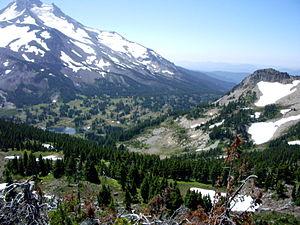
Le Pacific Crest Trail ou Pacific Crest National Scenic Trail, abrégé PCT, est un sentier de grande randonnée et d'équitation de l'ouest des États-Unis. Allant de la frontière mexicaine à la frontière canadienne, il est long de 4 240 km. Il parcourt la plus grande partie de la Sierra Nevada et de la chaîne des Cascades. Le Pacific Crest Trail est situé entre 160 et 241 km de l'océan Pacifique, parallèle à celui-ci. Son point le plus haut culmine à 4 009 mètres d'altitude, au Col Forester, dans la Sierra Nevada, son point le plus bas est à 42,6 mètres, à Cascade Locks, dans l'Oregon.